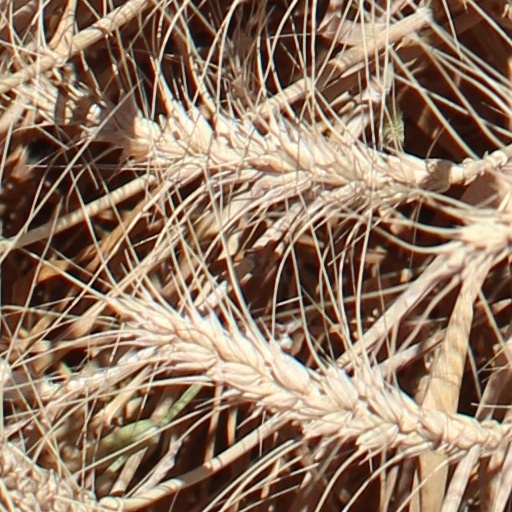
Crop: wheat